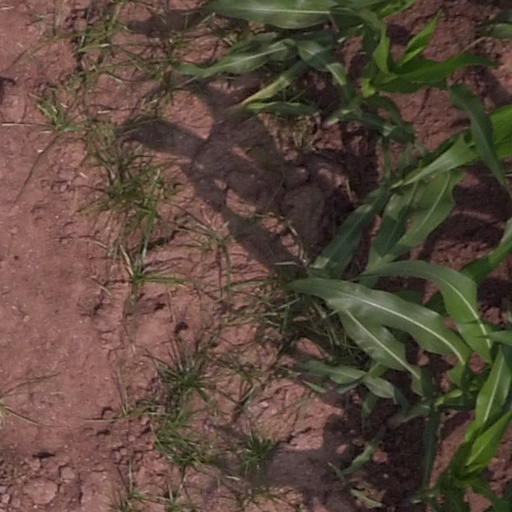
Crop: maize; corn